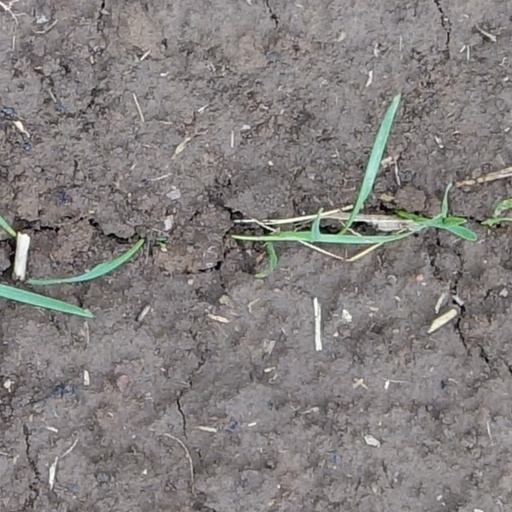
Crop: wheat